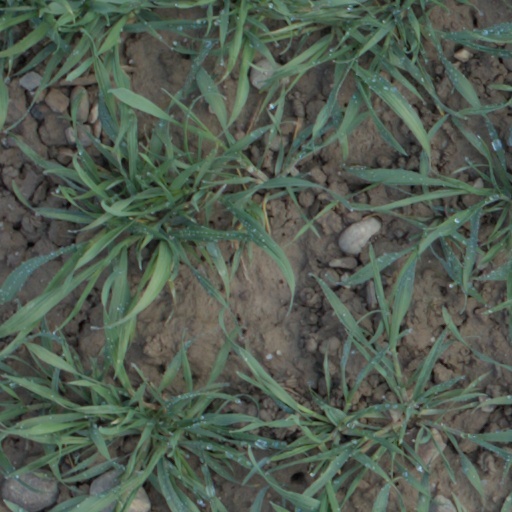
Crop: wheat